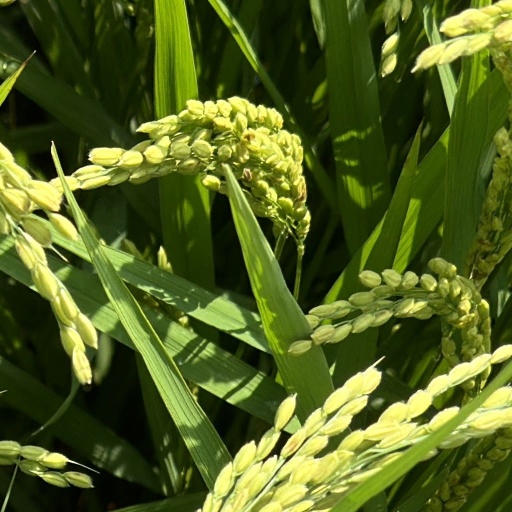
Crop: rice